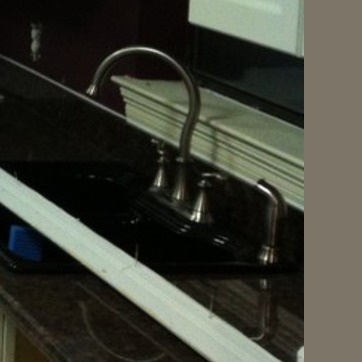
Material: metal